Temple, Glasgow

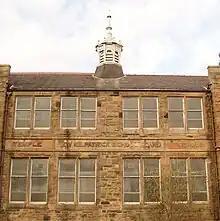
Former Temple Primary School, closed 2007

Temple Primary School was built in 1901 and closed in summer 2007. Nearby Knightswood Primary was upgraded to accommodate the transfer of pupils and staff. The Template building has now been converted to the 'Little Me' private Nursery School.